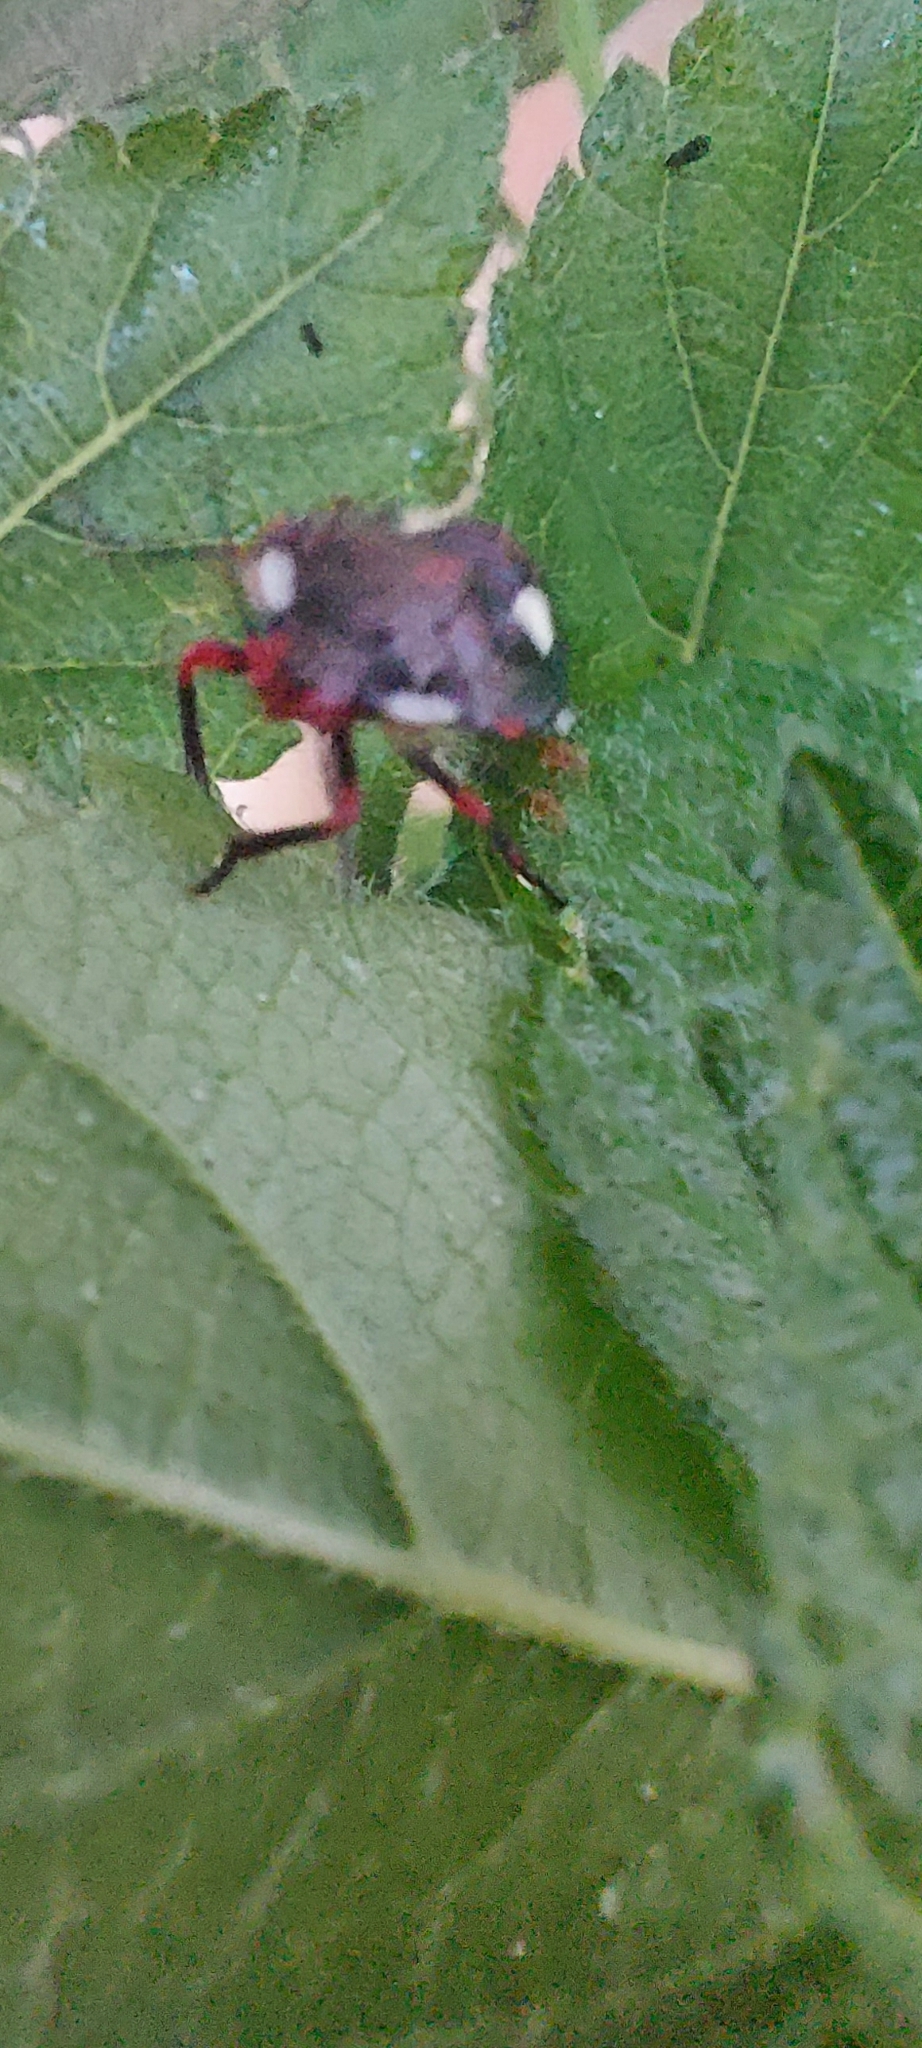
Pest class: stink_bug